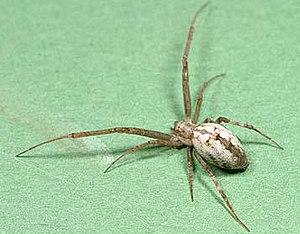
Octonoba grandiprojecta est une espèce d'araignées aranéomorphes de la famille des Uloboridae.
Octonoba est un genre d'araignées aranéomorphes de la famille des Uloboridae.